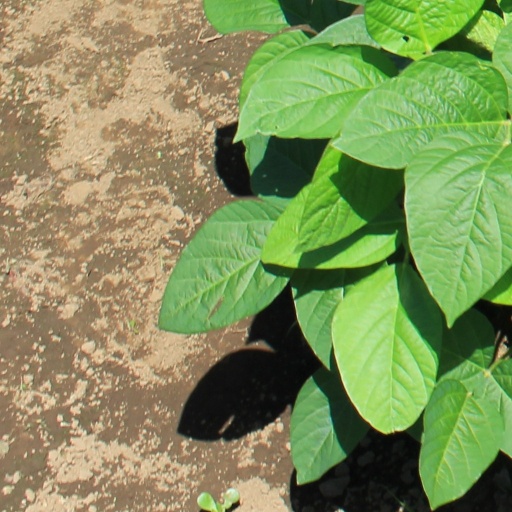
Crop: soybean